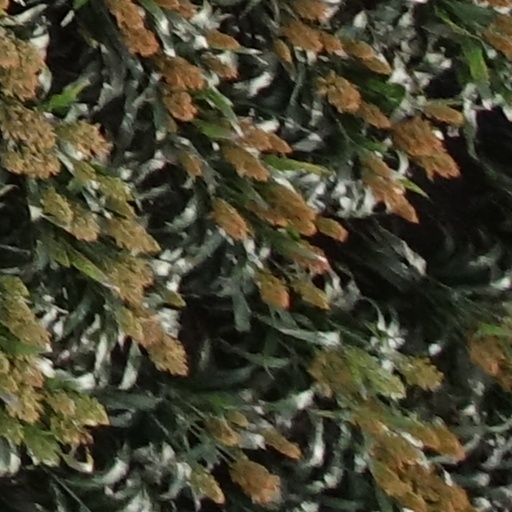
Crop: sorghum